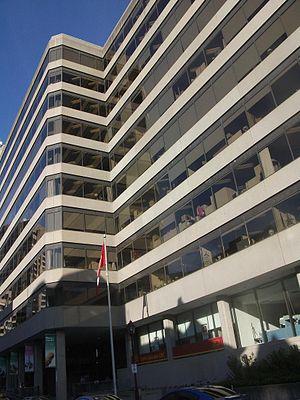
Place du Centre, le siège du Bureau de la sécurité des transports du Canada - 200, promenade du Portage Place du Centre 4e étage Gatineau (Québec) K1A 1K8
Le Bureau de la sécurité des transports du Canada ou Transportation Safety Board of Canada est une agence du gouvernement du Canada chargée de promouvoir la sécurité des transports au Canada. L'organisation qui est indépendante des autres organismes du gouvernement qui jouent un rôle dans le domaine des transports, enquête sur des accidents et émet des recommandations quant au transport aéronautique, ferroviaire, maritime et par pipeline. Le Bureau n'est pas habilité à attribuer ni à déterminer les responsabilités civiles ou pénales. Le siège social du BST est situé au Place du Centre à Gatineau.